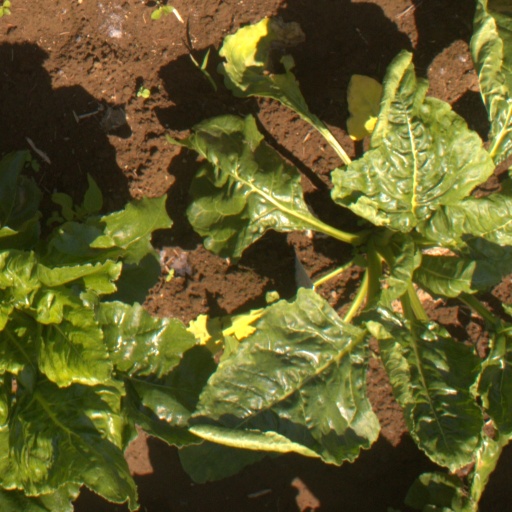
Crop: sugar beet